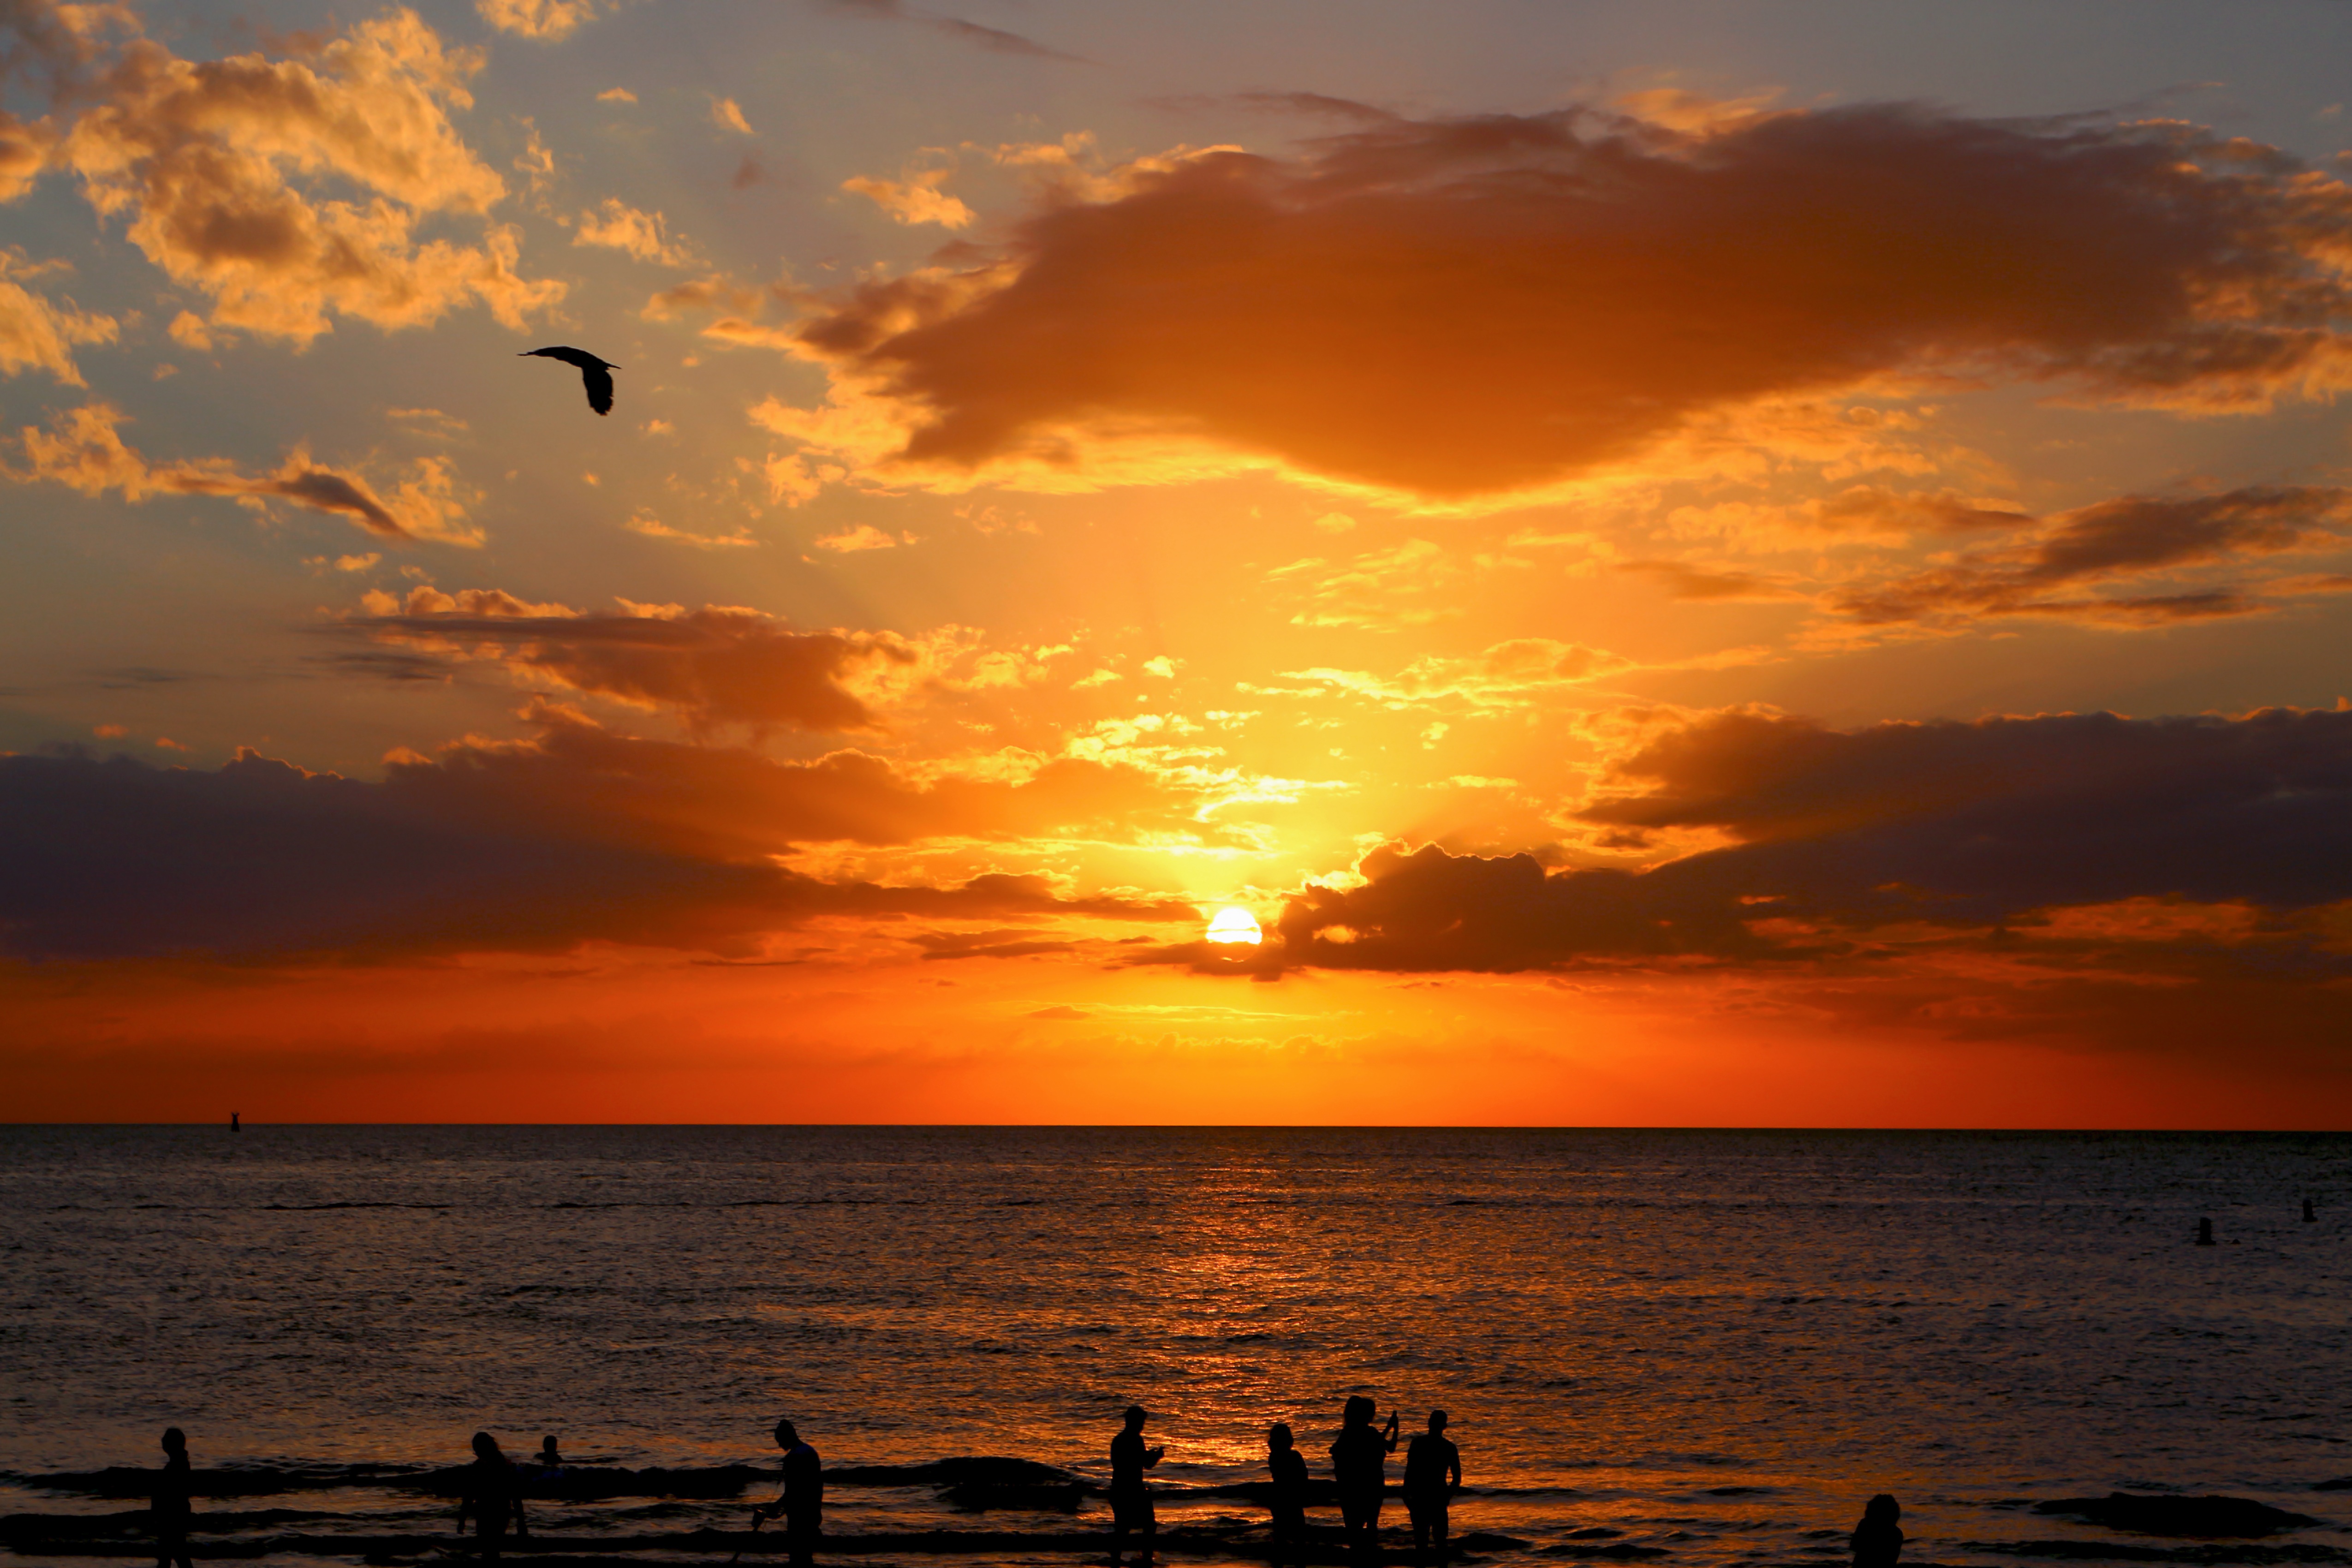
beach, landscape, sea, coast, ocean, horizon, silhouette, cloud, sky, sun, sunrise, sunset, morning, dawn, dusk, evening, sailboat, florida, afterglow, clearwater beach, gulf of mexico, red sky at morning